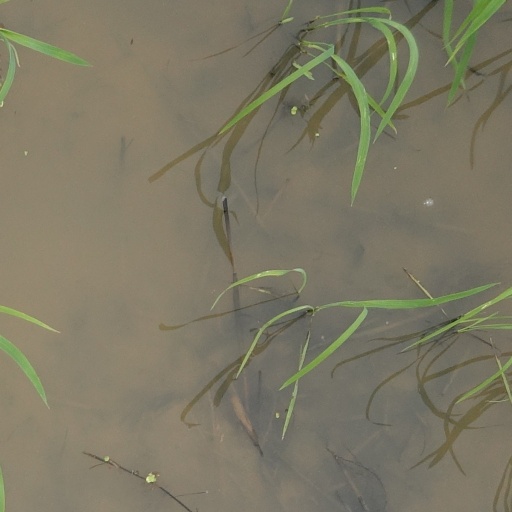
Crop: rice